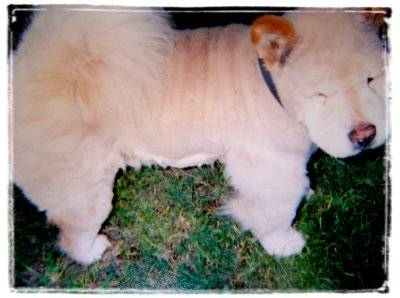
Label: dogs